Karen Longaric

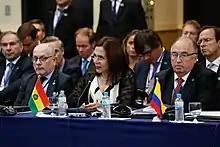
Longaric at a Mercosur summit in Brazil.

On 13 November 2019, she was named as Minister for Foreign Affairs. Her main focus since her appointment has been to boost and strengthen ties with other countries, especially with those where relations had been broken during the government of Evo Morales, such as the United States and Canada, while distancing Bolivia from strong allies of Morales. In of her first acts as minister, she announced an immediate rejection of the government of Nicolás Maduro and pledged support for the acting President of Venezuela, Juan Guaidó. This new alignment was also signalled by her announcement of Bolivia's withdrawal from the ALBA group and subsequent joining of the Lima Group.